William de Cantilupe (died 1251)

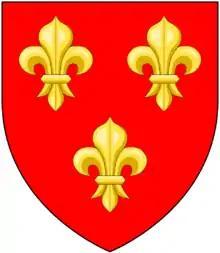
Arms of William de Cantilupe: "Gules, three fleurs-de-lys or" ("Cantilupe Ancient"). These arms are blazoned in Glover's roll of arms. The Cantilupe arms changed in the late 13th century to jessant-de-lys

William II de Cantilupe (died 1251) (anciently "Cantelow, Cantelou, Canteloupe, etc", Latinised to "de Cantilupo"), 2nd feudal baron of Eaton Bray in Bedfordshire, was an Anglo-Norman magnate.